Ahmad Muhammad Salih

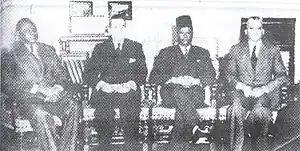
The First Sudanese Sovereignty Council (not including Ahmad Muhammad Salih), from right to left: Ahmad Muhammad Yasin, al-Dardiri Muhammad Uthman, Abd al-Fattah Muhammad al-Maghribi, and Siricio Iro Wani

Saleh was known for his patriotic poetry against colonialism during the period of condominium rule in Sudan, and he reached the point of clashing with the British administration in several matters and the decisions it imposed on the country, especially when he refused to obey an order from the administration requiring school teachers to wear the jubbah and kaftan instead of the French uniform. He was a capable orator who preached in both Arabic and English.